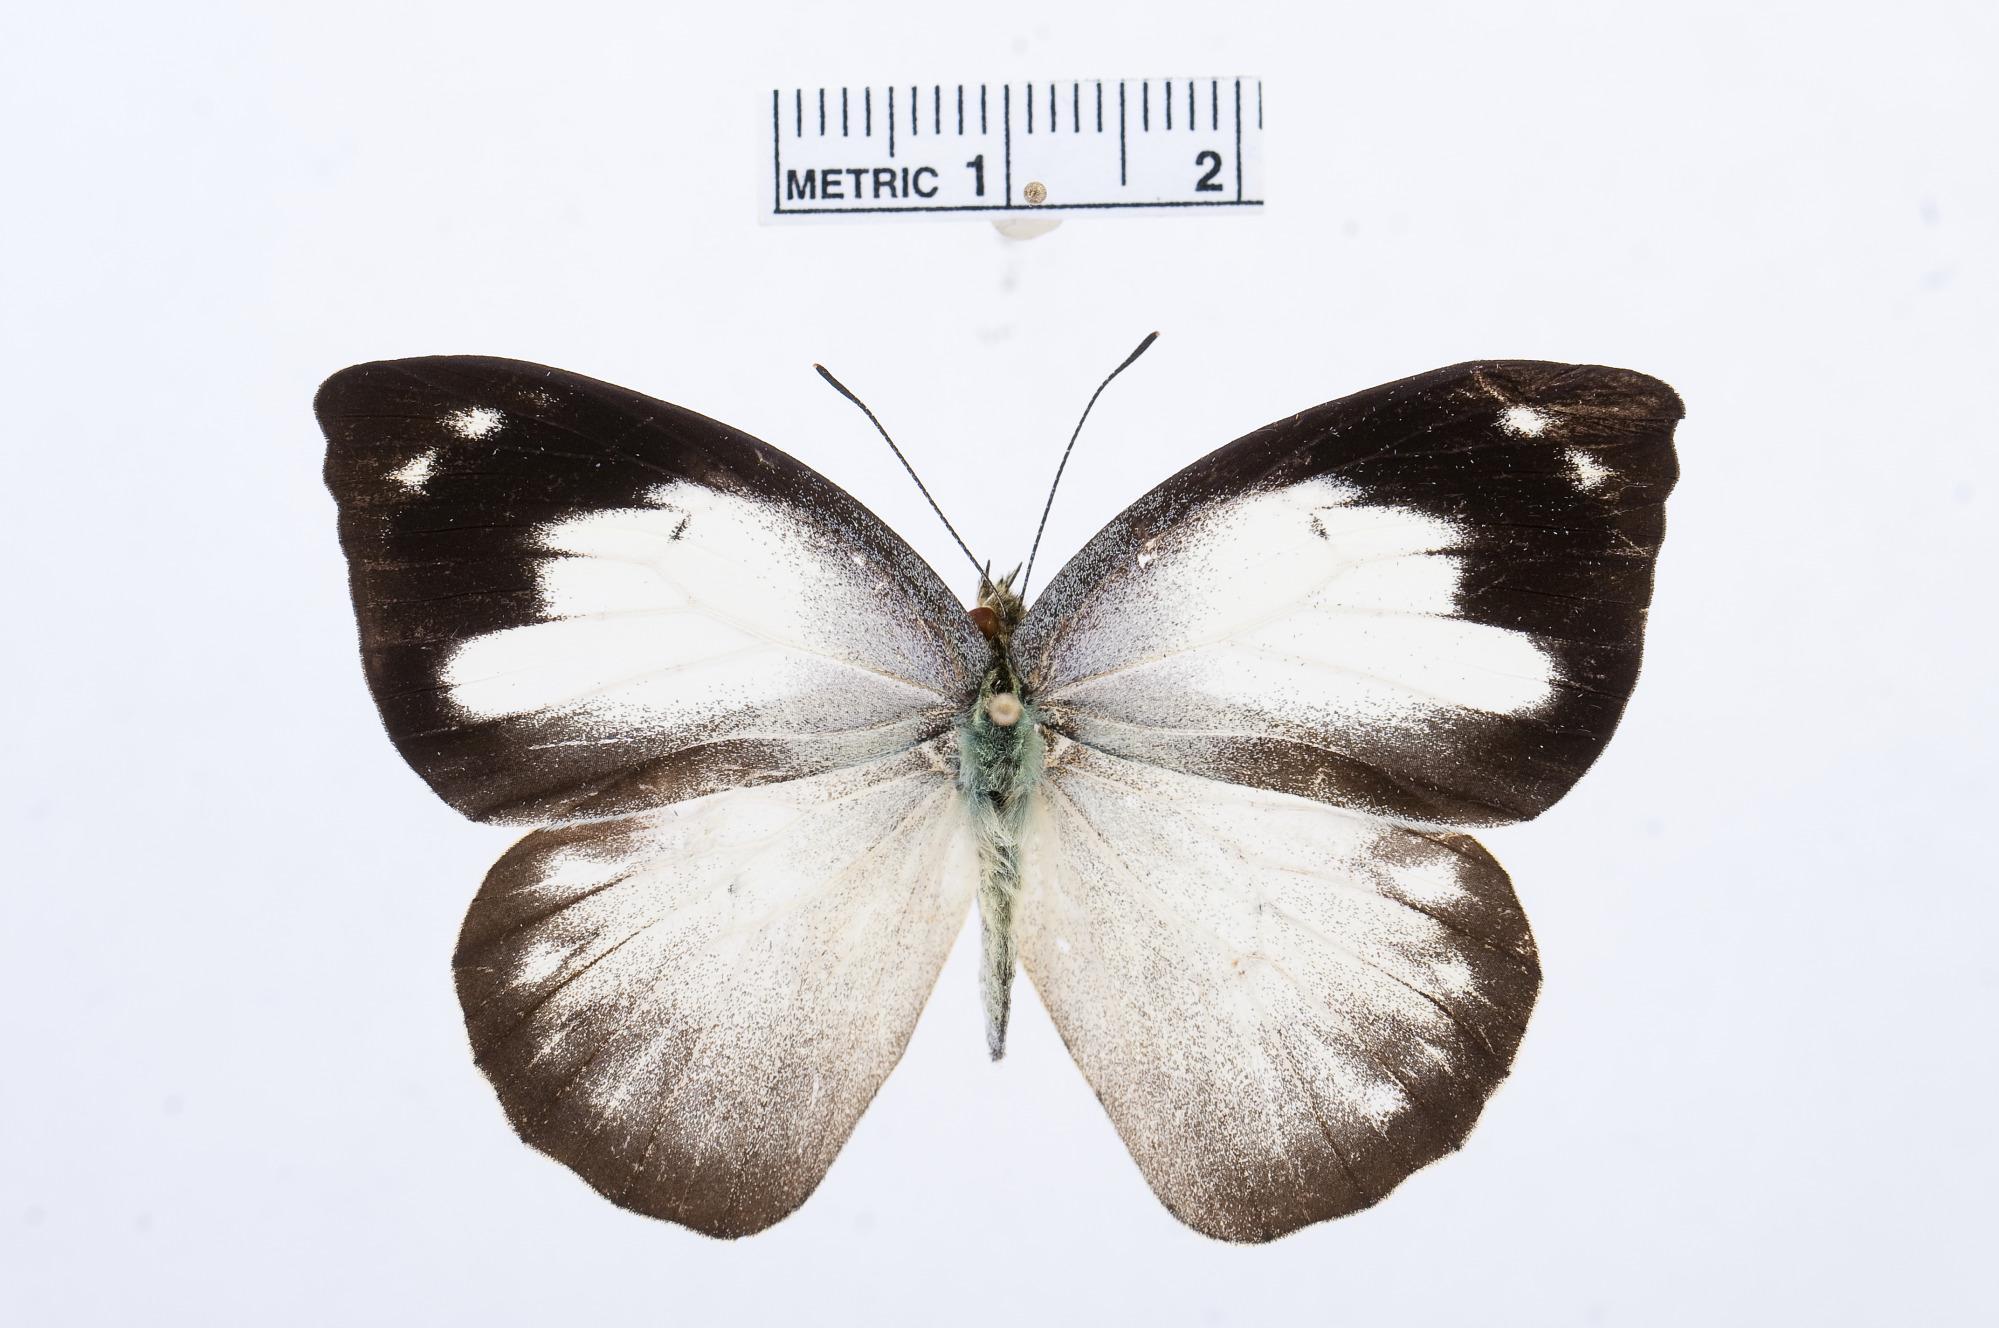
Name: Appias indra
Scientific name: Appias indra
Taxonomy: Animalia, Arthropoda, Hexapoda, Insecta, Lepidoptera, Pieridae, Pierinae